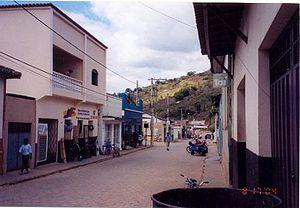
São Pedro do Suaçuí est une municipalité brésilienne de l'État du Minas Gerais et la microrégion de Peçanha.